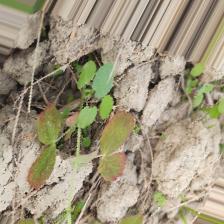
Label: Lentil Rust